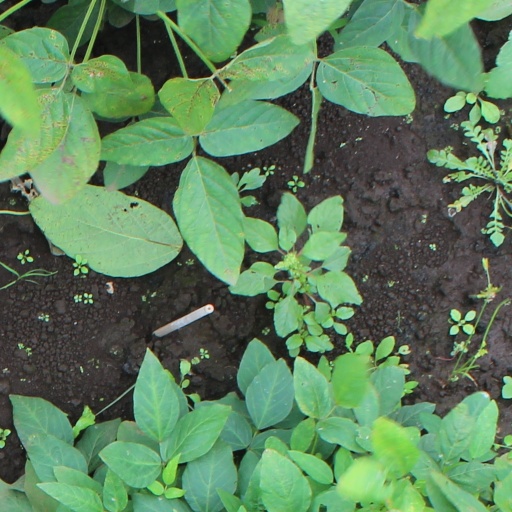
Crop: soybean